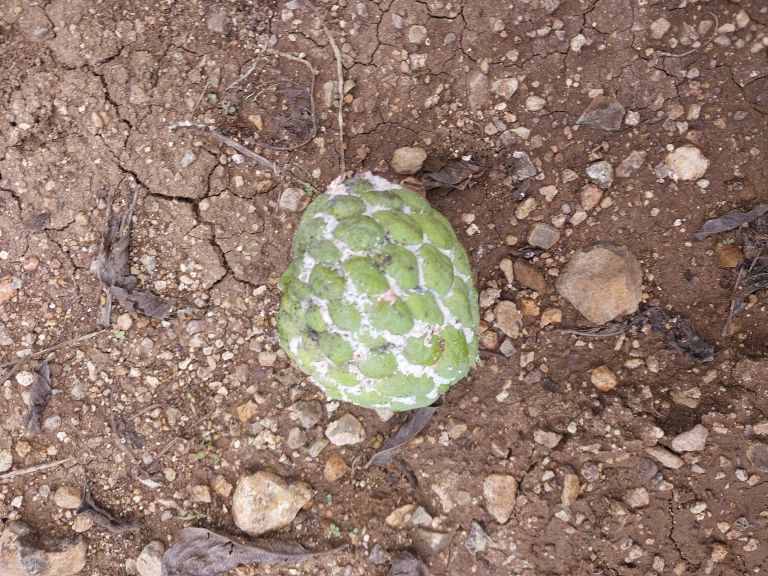
Disease label: Mealy Bug